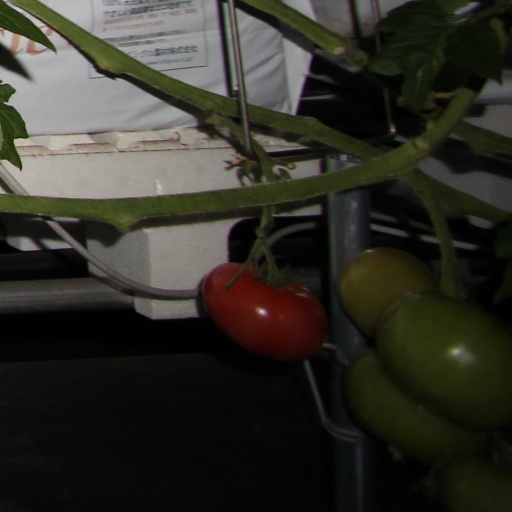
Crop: tomato